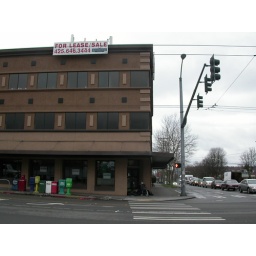
0744 - I never noticed this building was empty until this person moved in